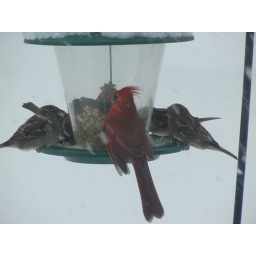
Taken through my picture window to a bird feeder in the yard